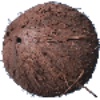
Label: cocos